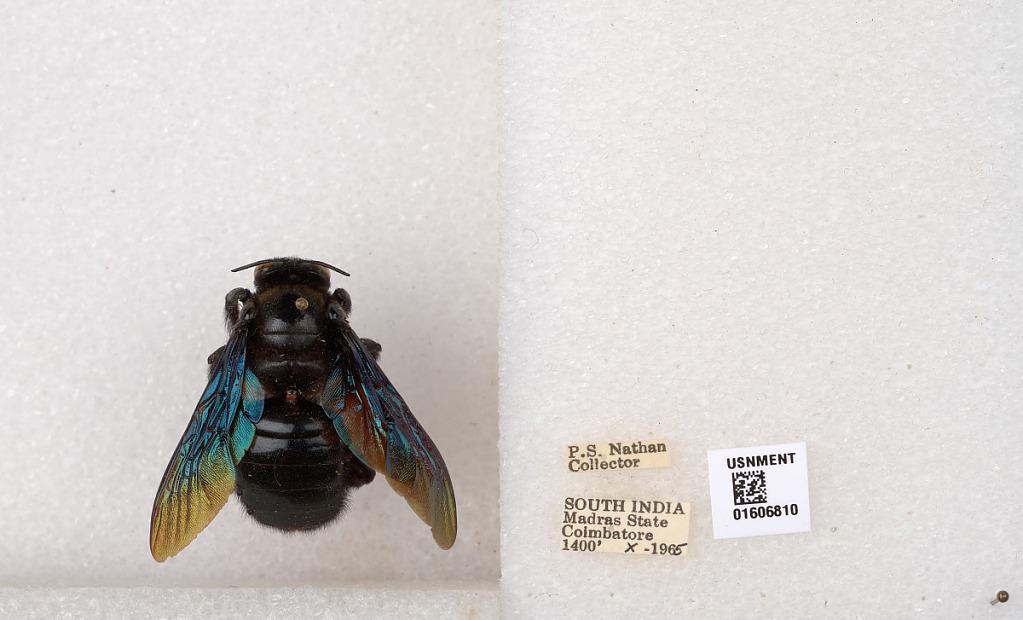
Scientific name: Xylocopa (Biluna) auripennis auripennis Lepeletier
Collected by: P. Nathan
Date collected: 1965-10-1
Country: India
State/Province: Tamil Nadu
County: Coimbatore
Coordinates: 10.9955, 76.9034